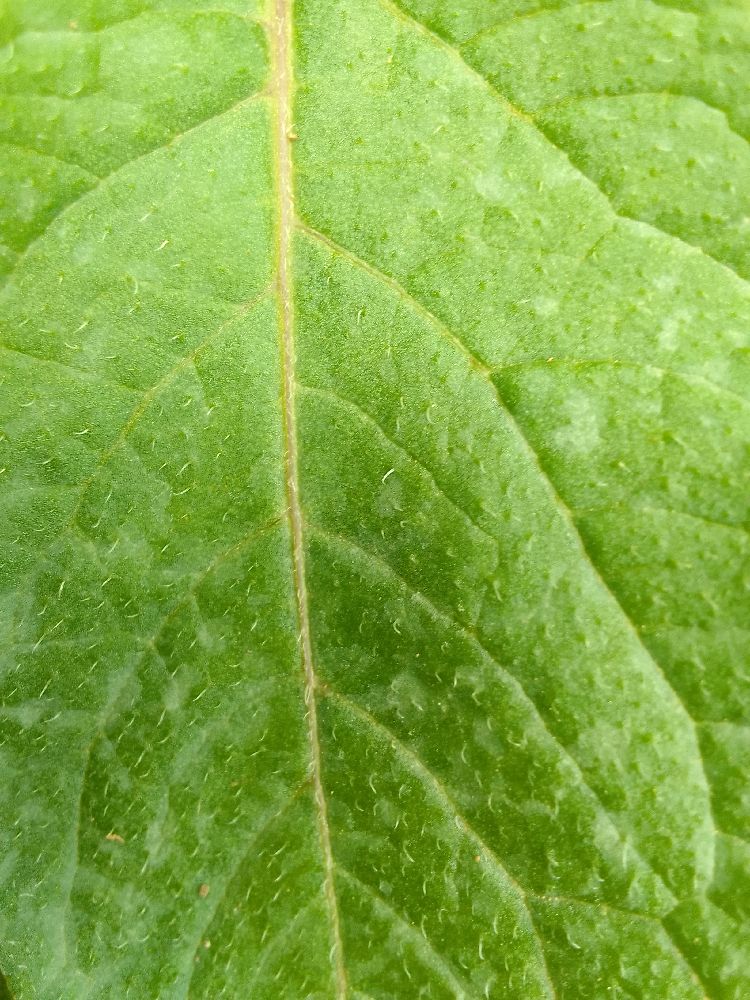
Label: Healthy